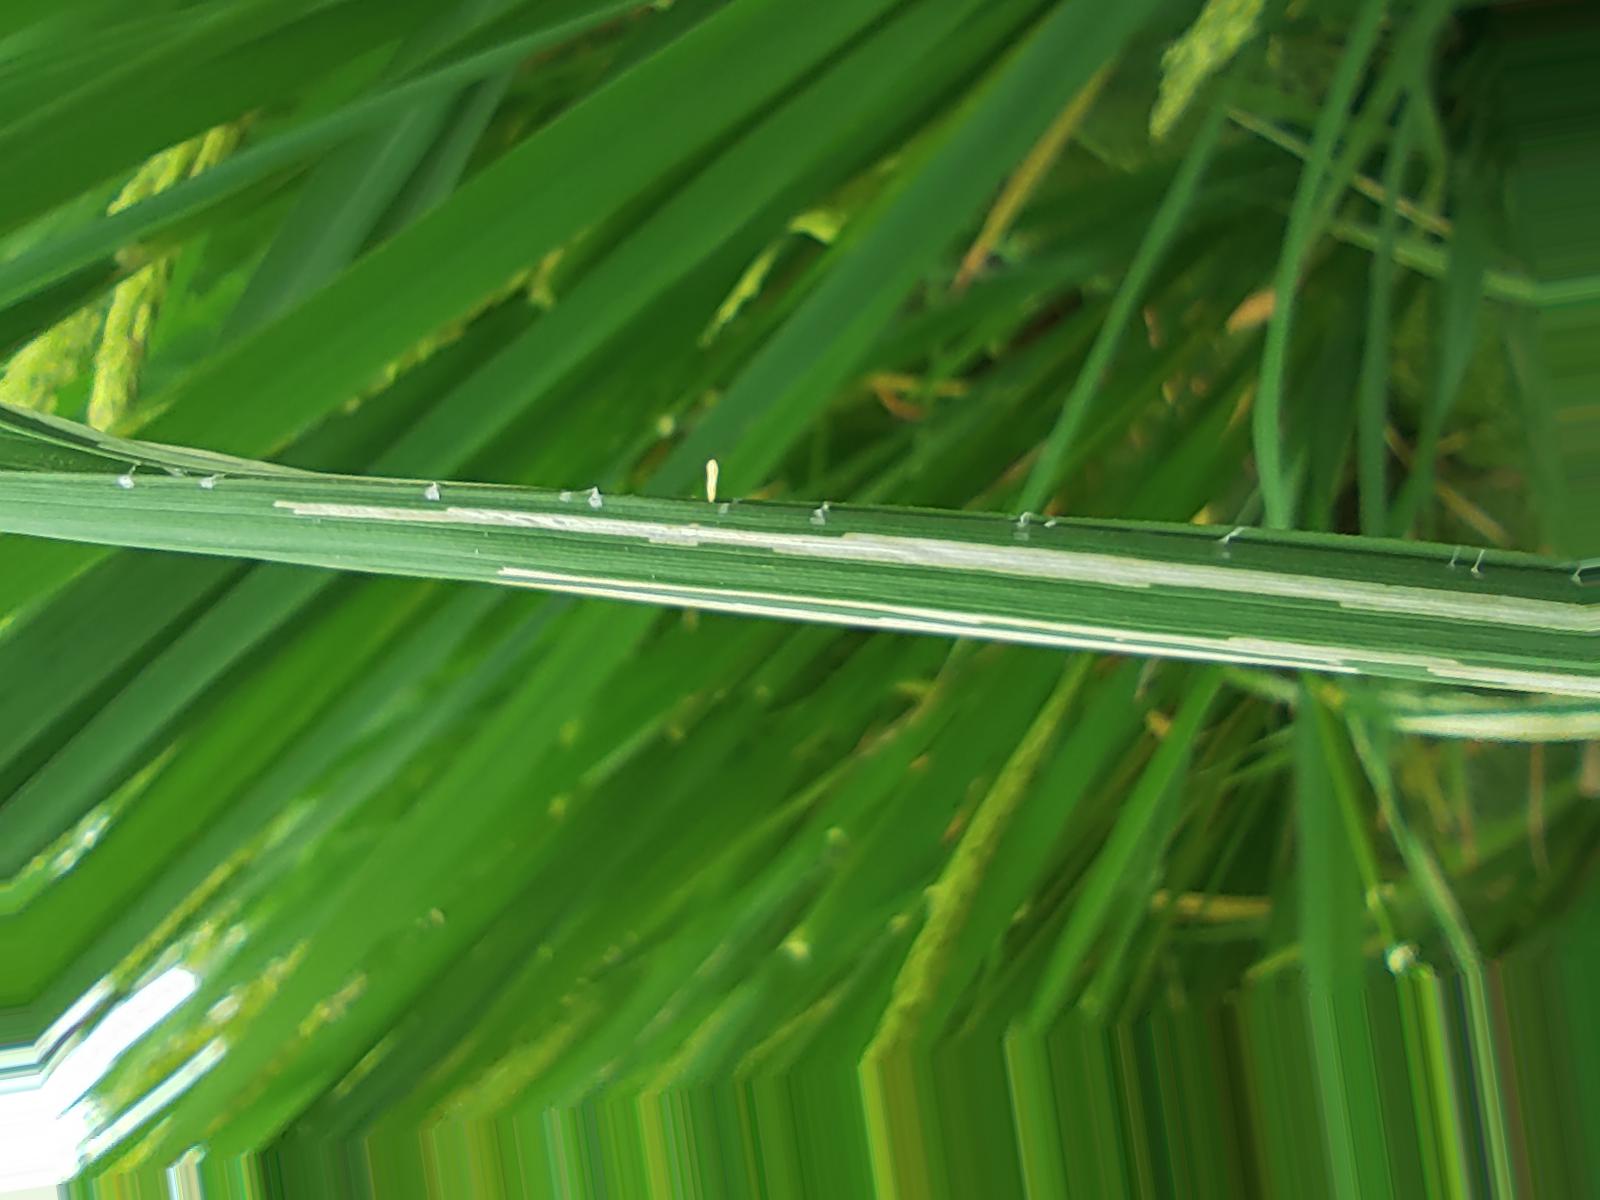
Nhãn: Sâu gai ( Hispa )